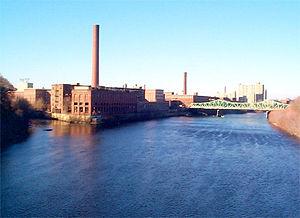
Le Massachusetts est un état des États-Unis dont la population compte près de 6,3 millions d'habitants. La capitale et la métropole de l'État est Boston. L’État fait partie de la région de la Nouvelle-Angleterre.